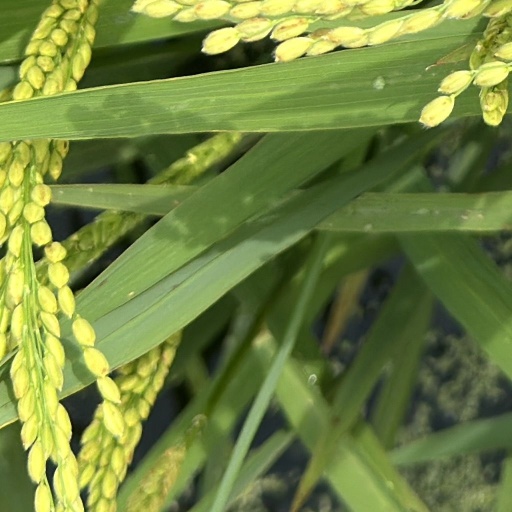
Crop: rice